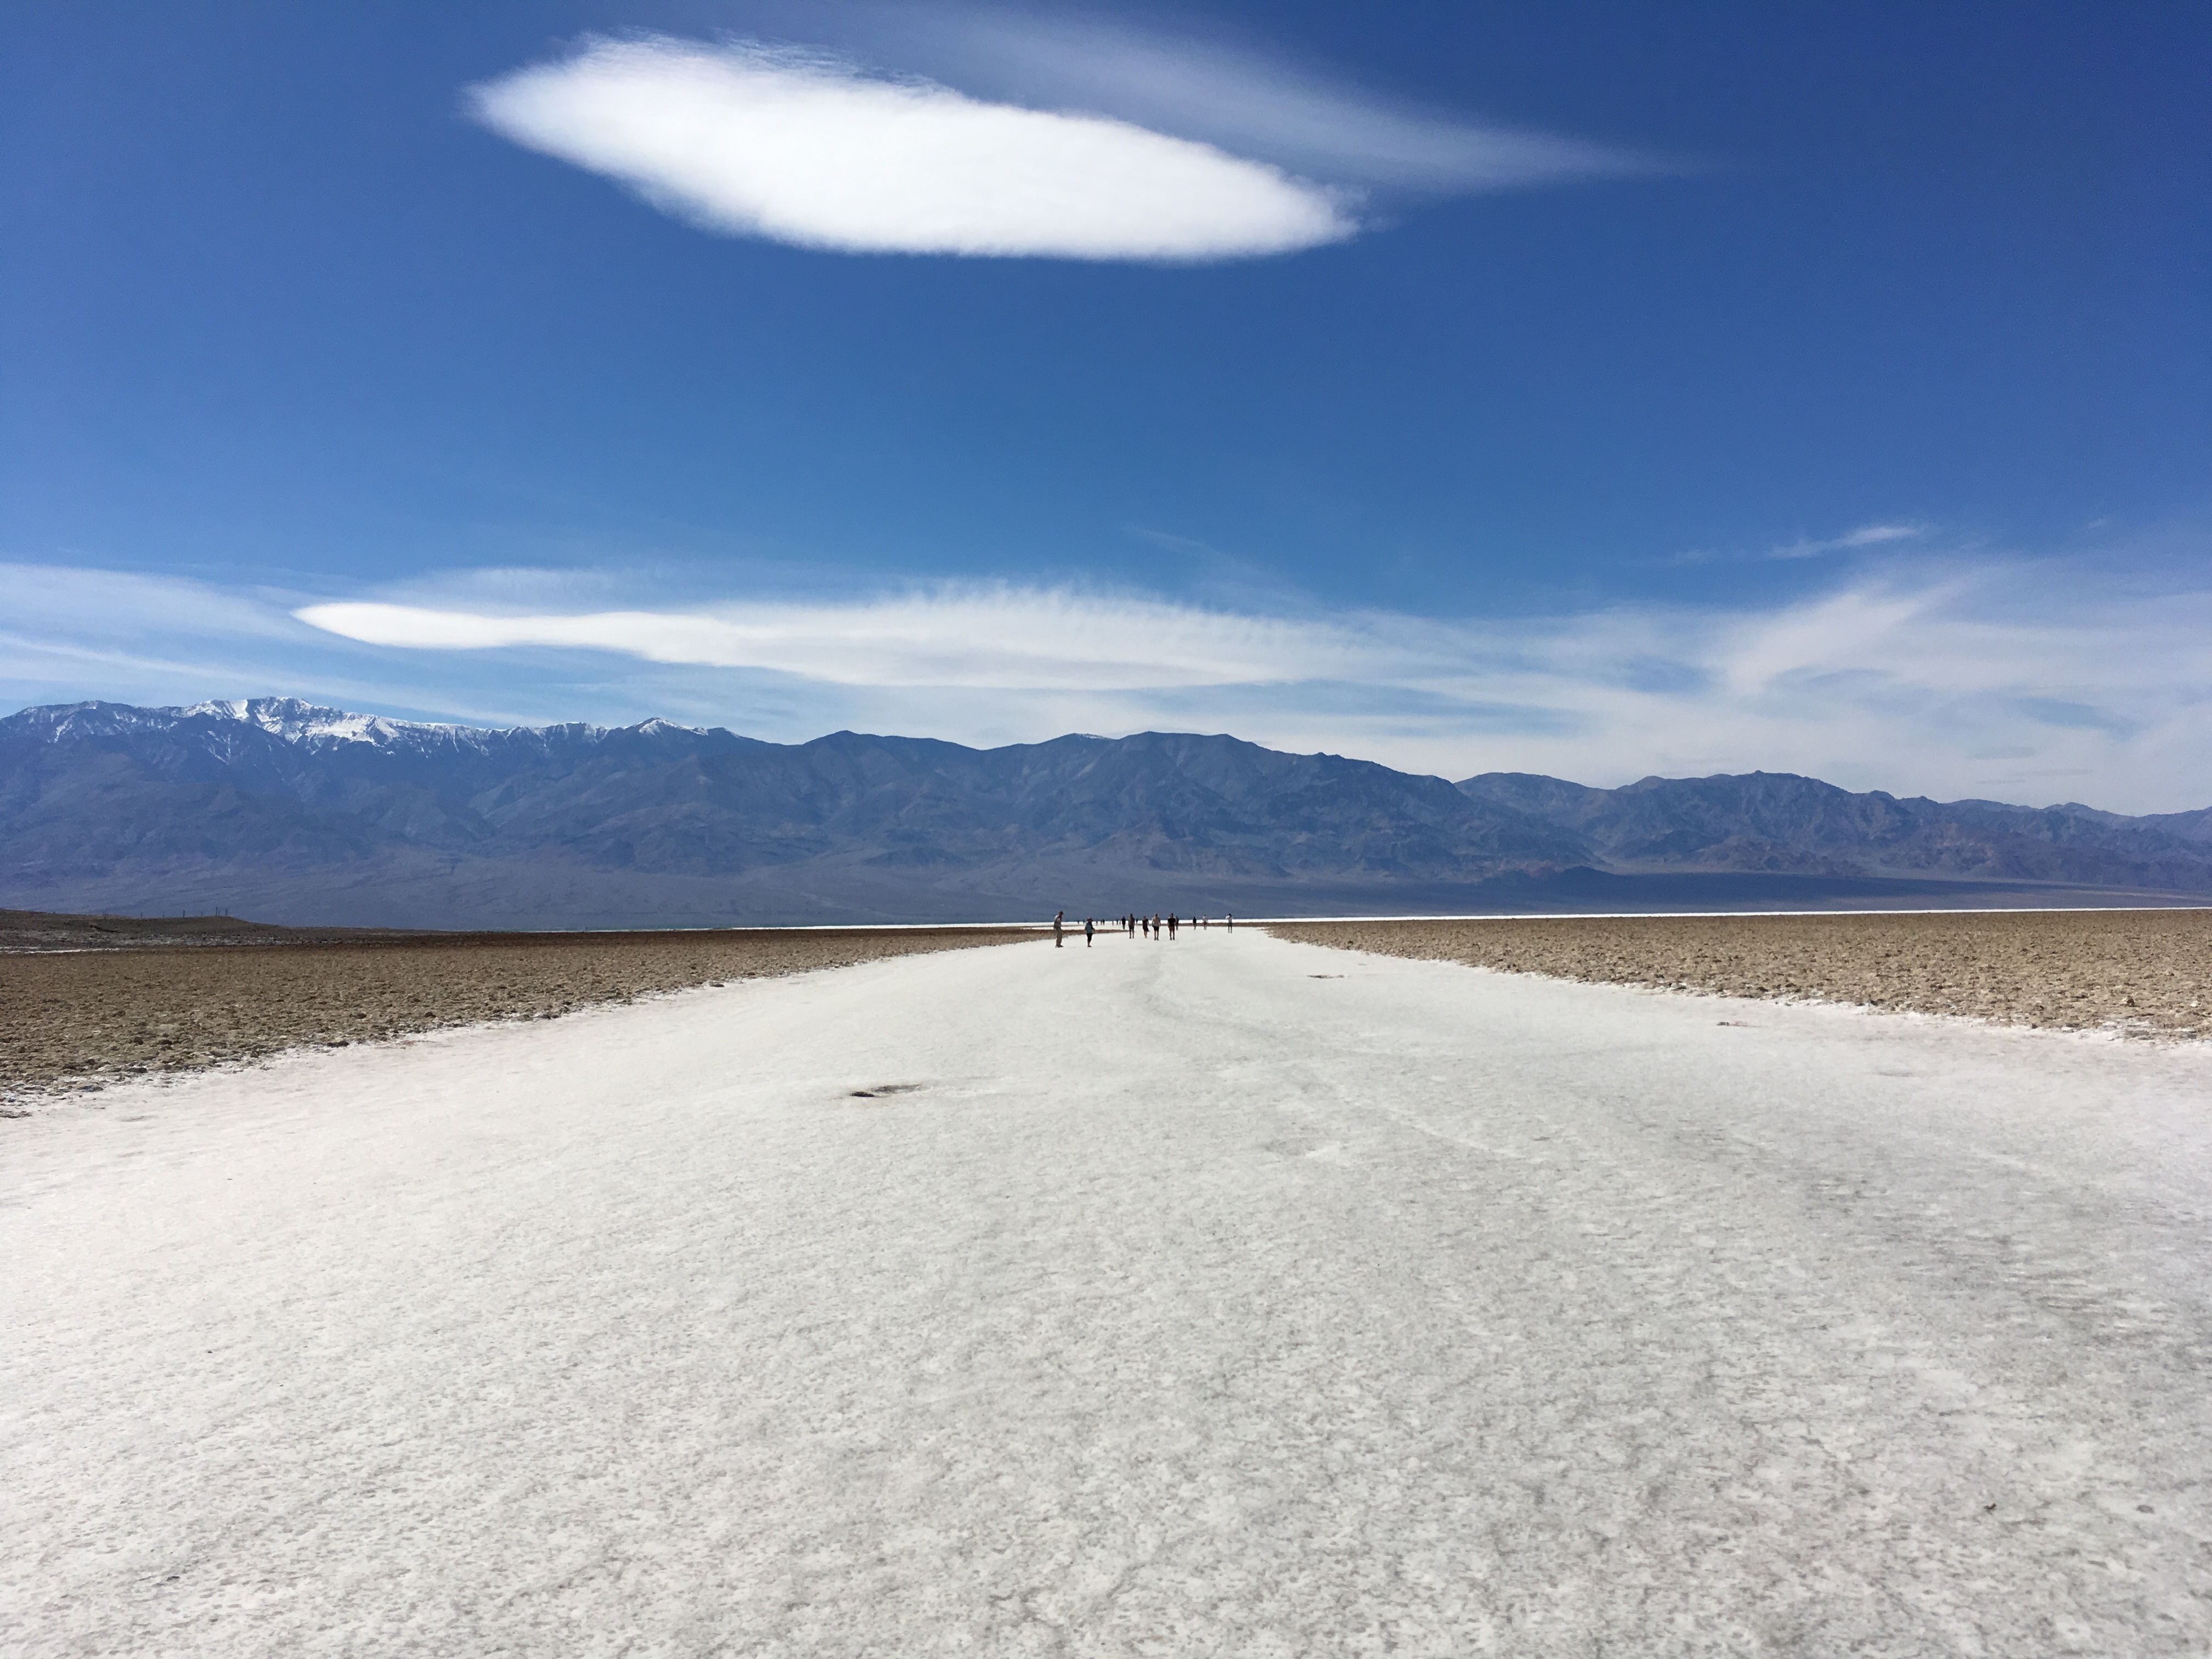
beach, sea, coast, sand, horizon, mountain, snow, winter, cloud, sunrise, desert, shore, lake, ice, weather, salt, reservoir, arctic, habitat, loch, salt lake, death valley, mudflat, natural environment